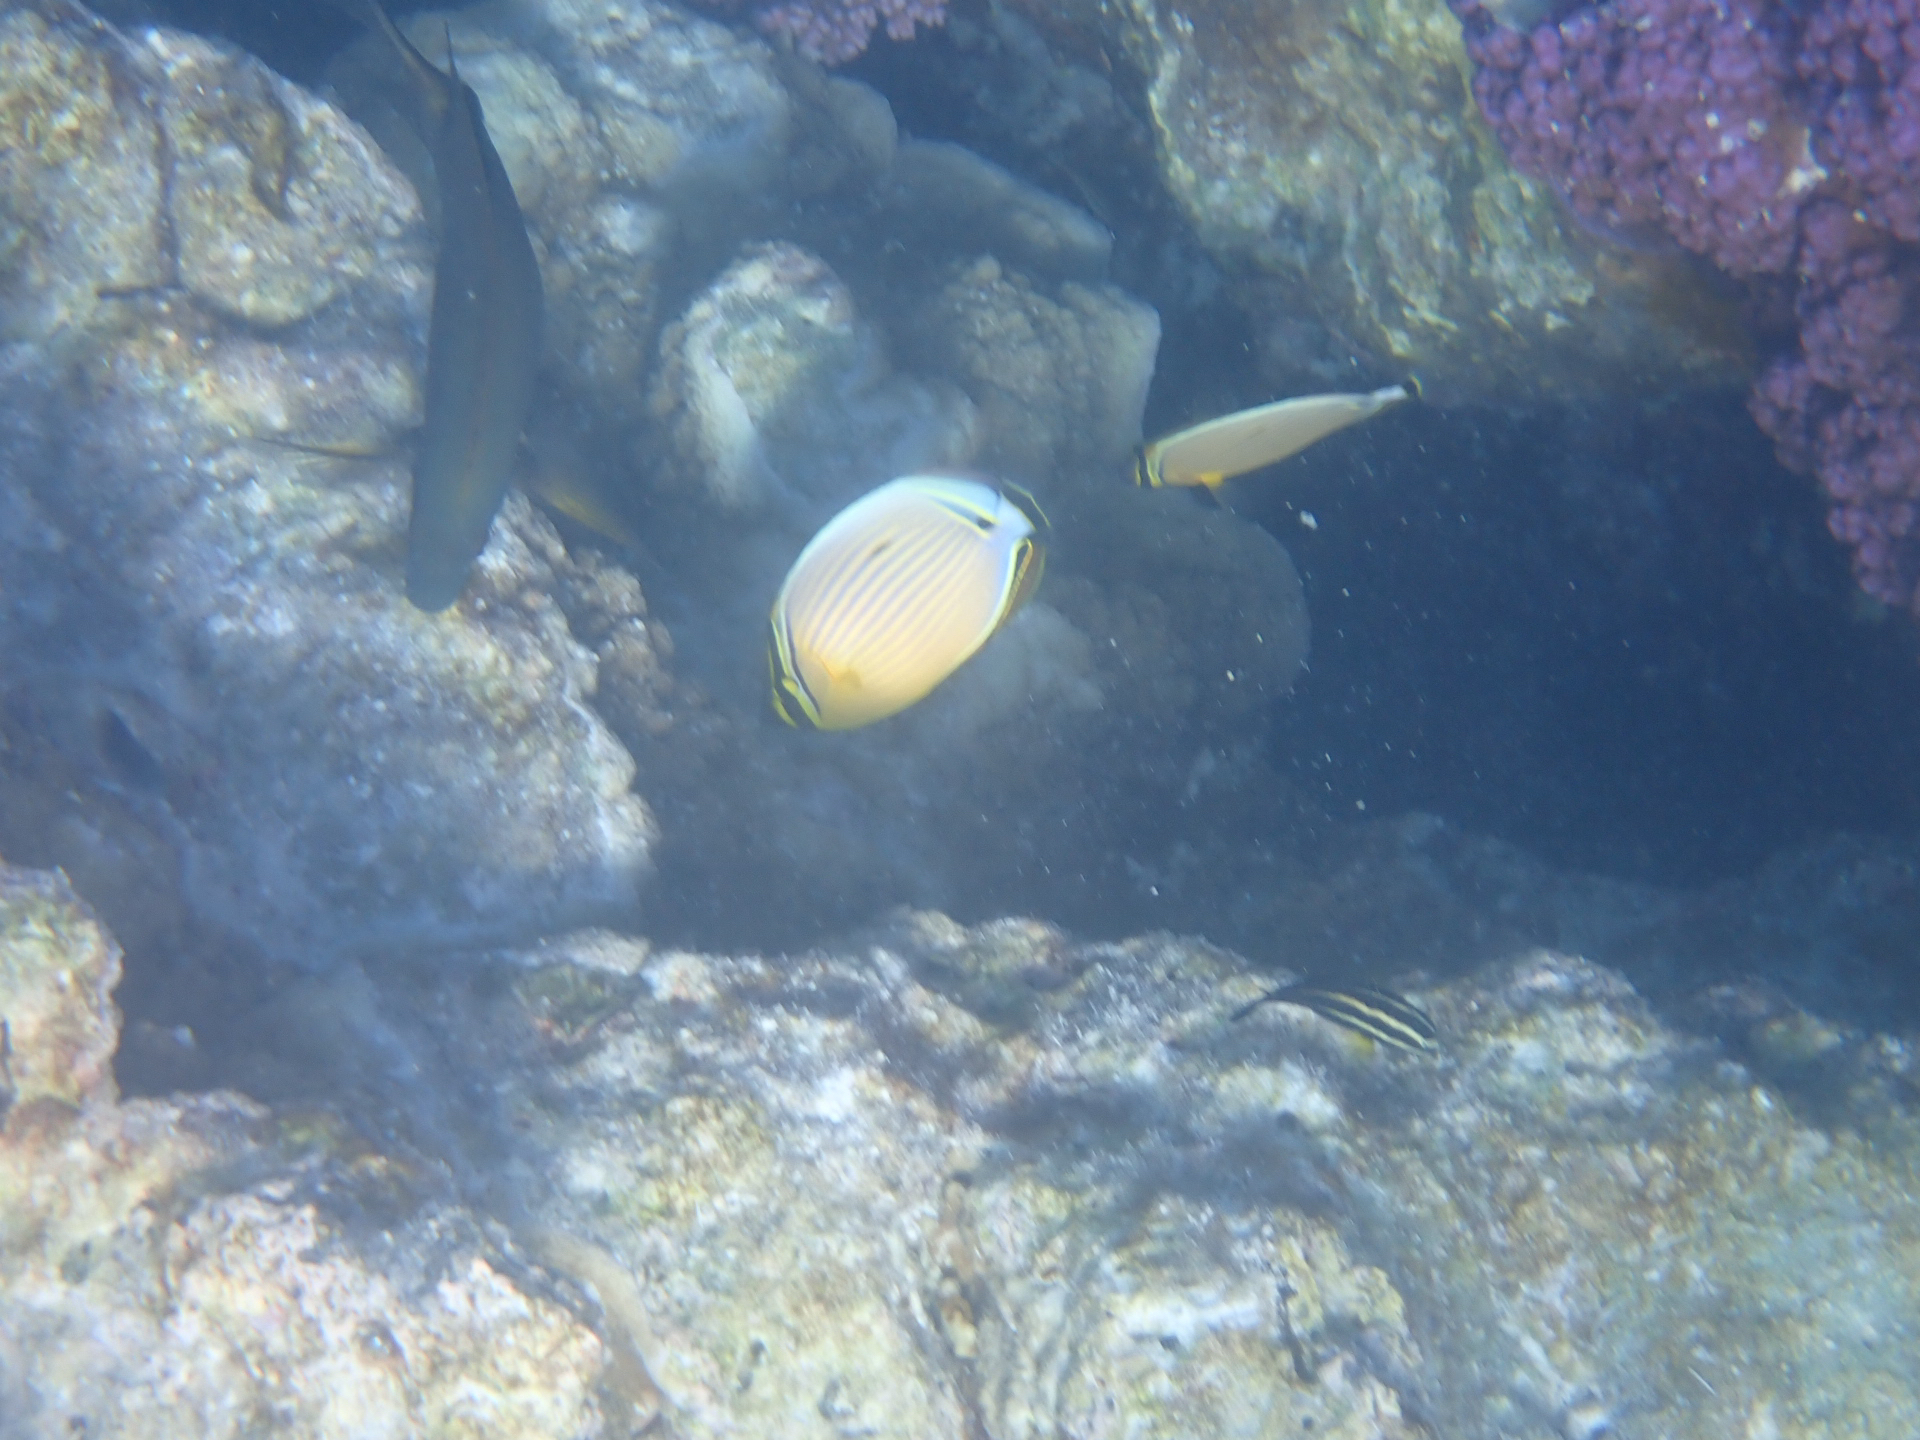
fish (species not among the labelled classes)